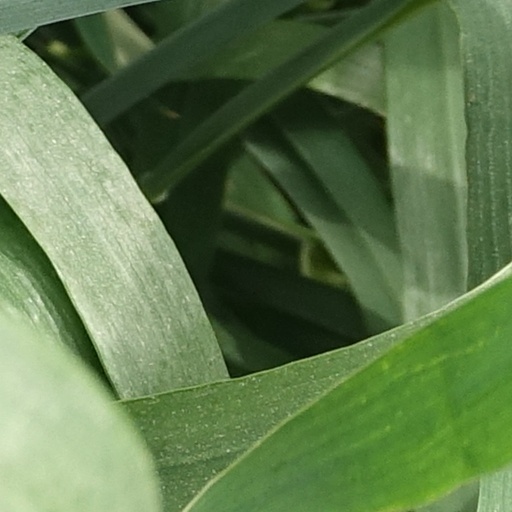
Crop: wheat